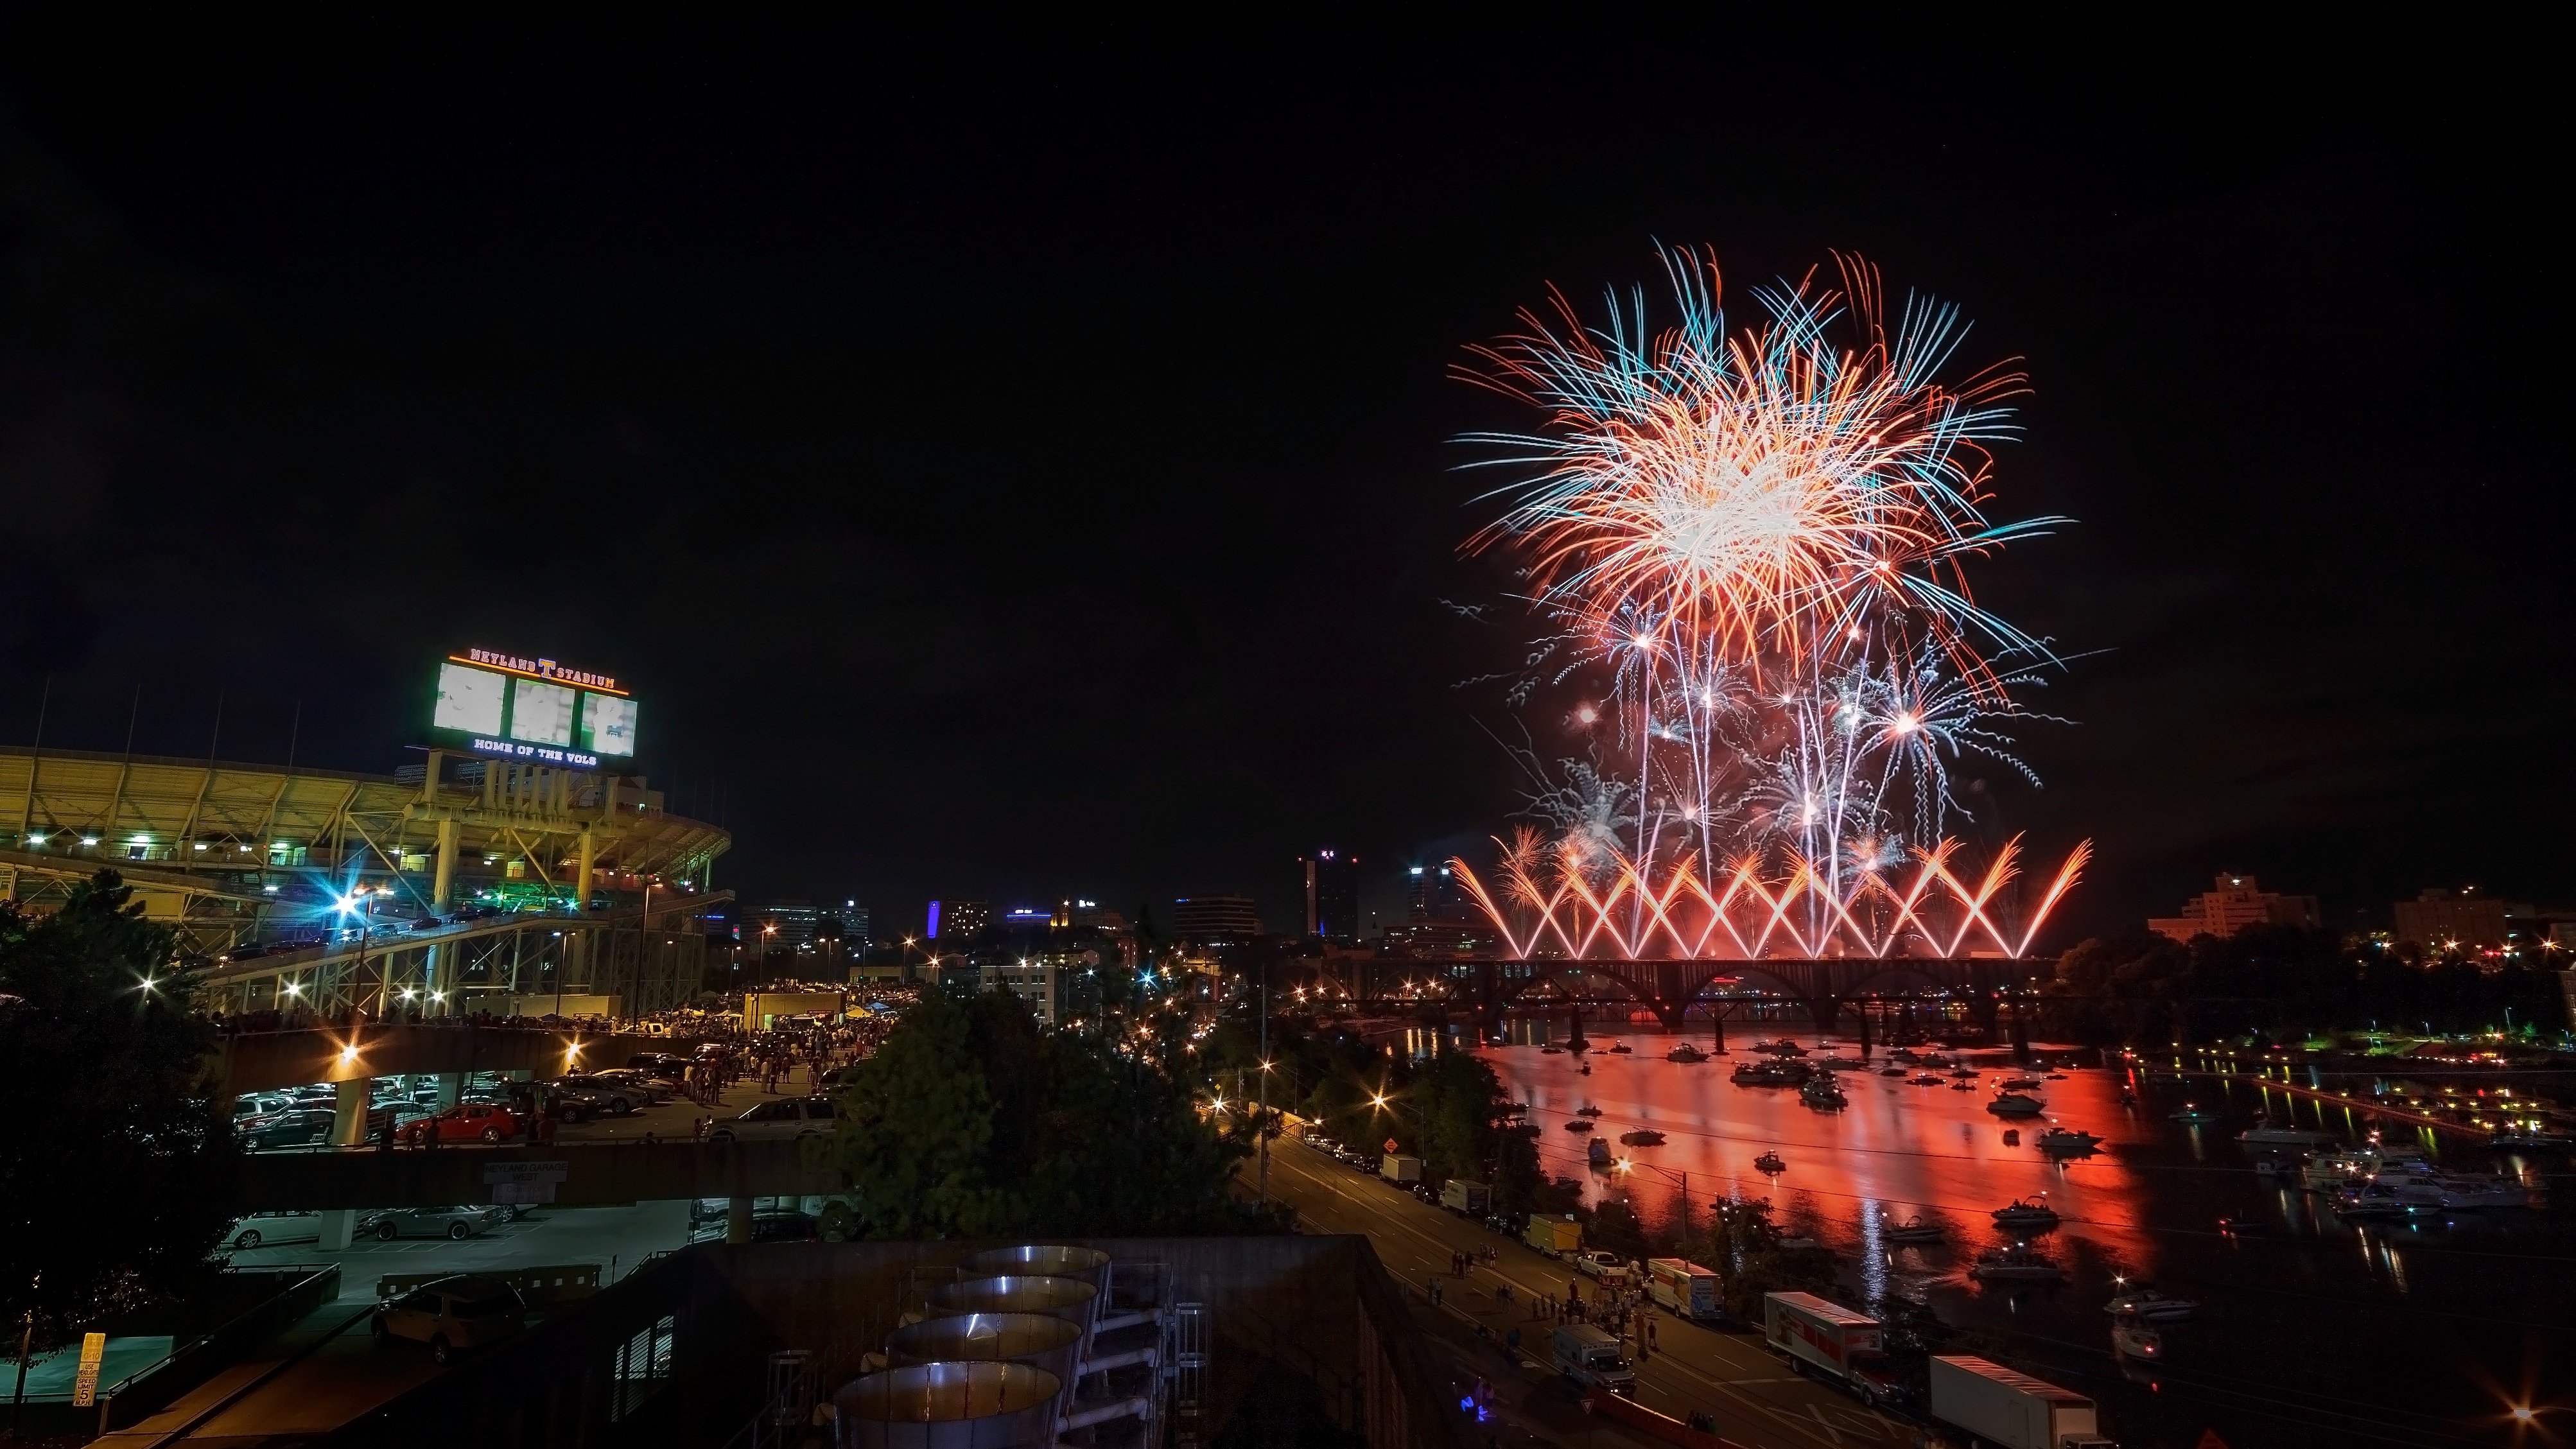
night, recreation, celebration, orange, fireworks, event, outdoor recreation, knoxville, boomsday, neyland